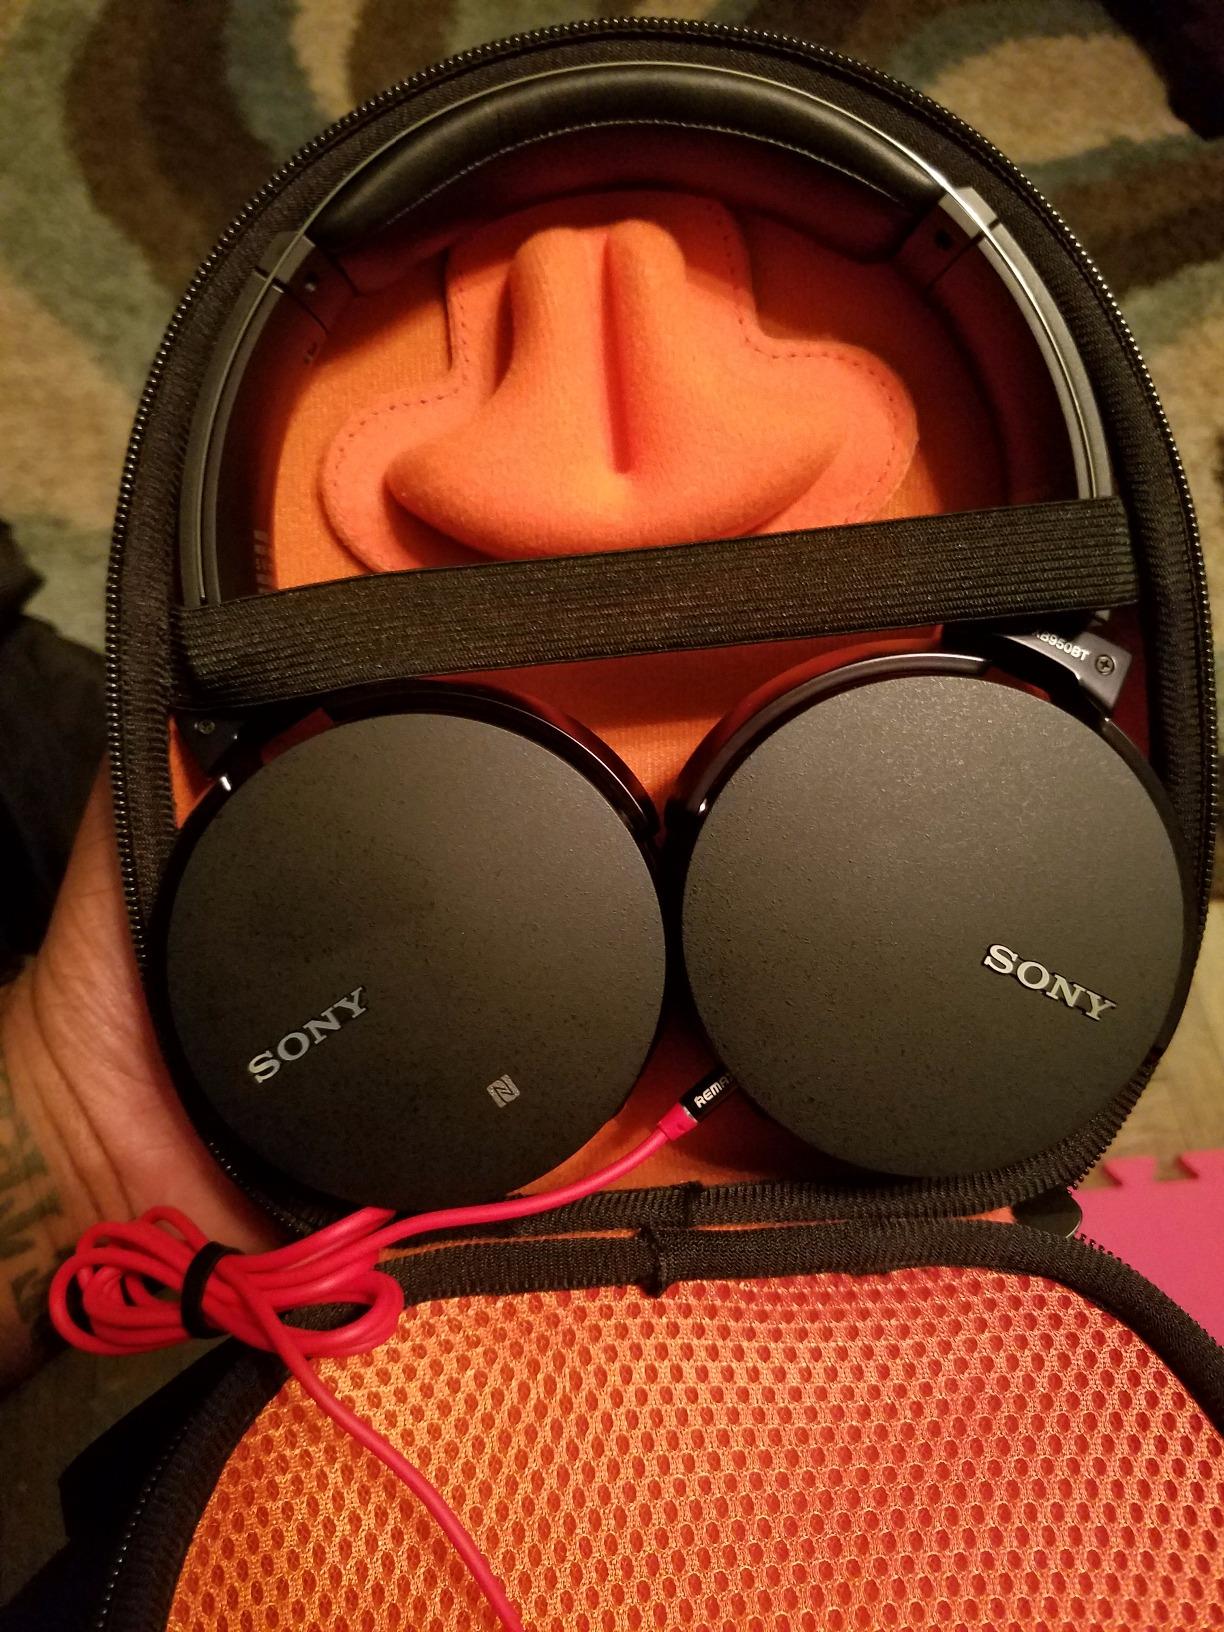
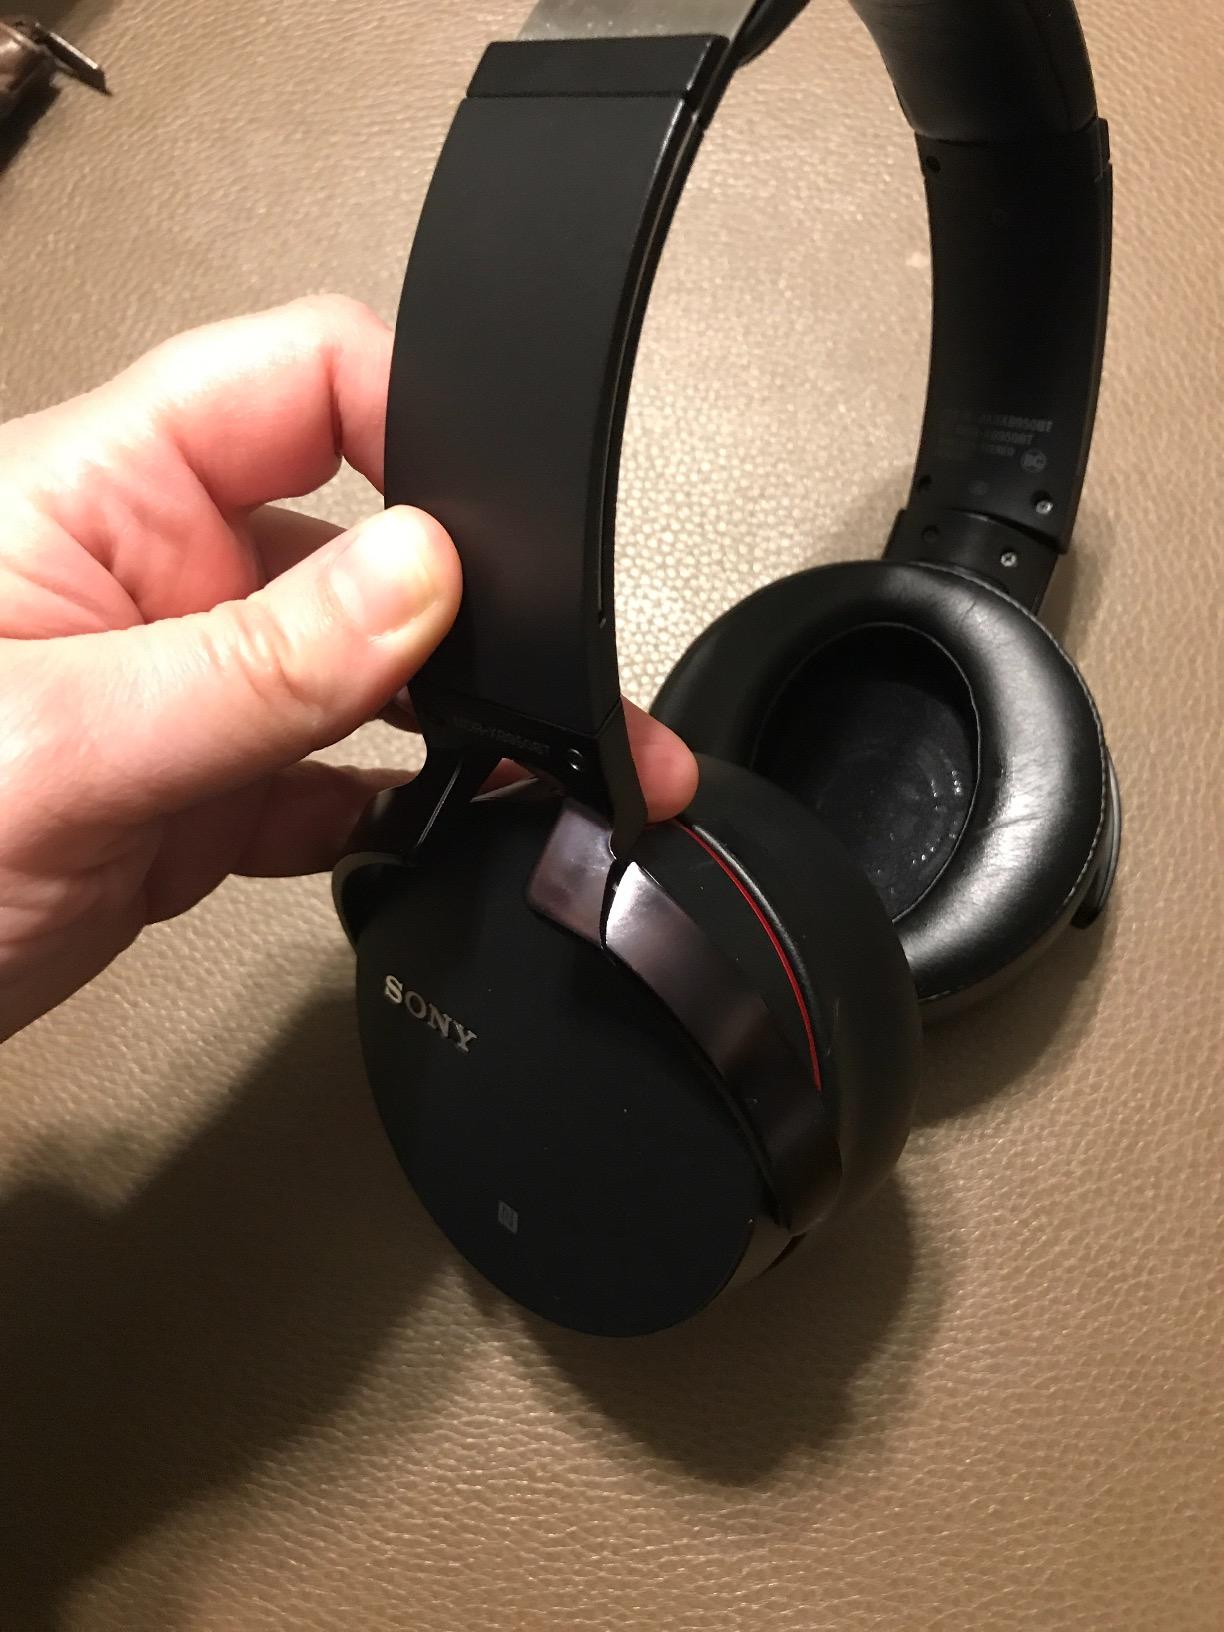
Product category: headphones
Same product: yes